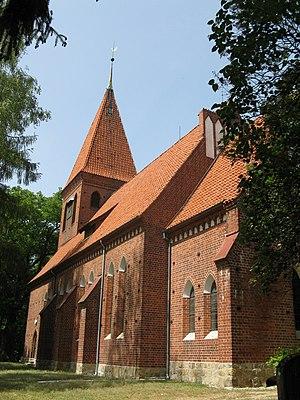
Vielank est une municipalité allemande du land de Mecklembourg-Poméranie-Occidentale et l'arrondissement de Ludwigslust-Parchim. En 2013, elle comptait 1 304 hab.